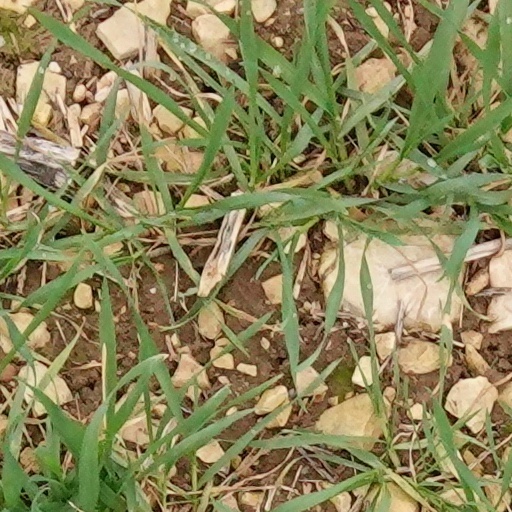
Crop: wheat